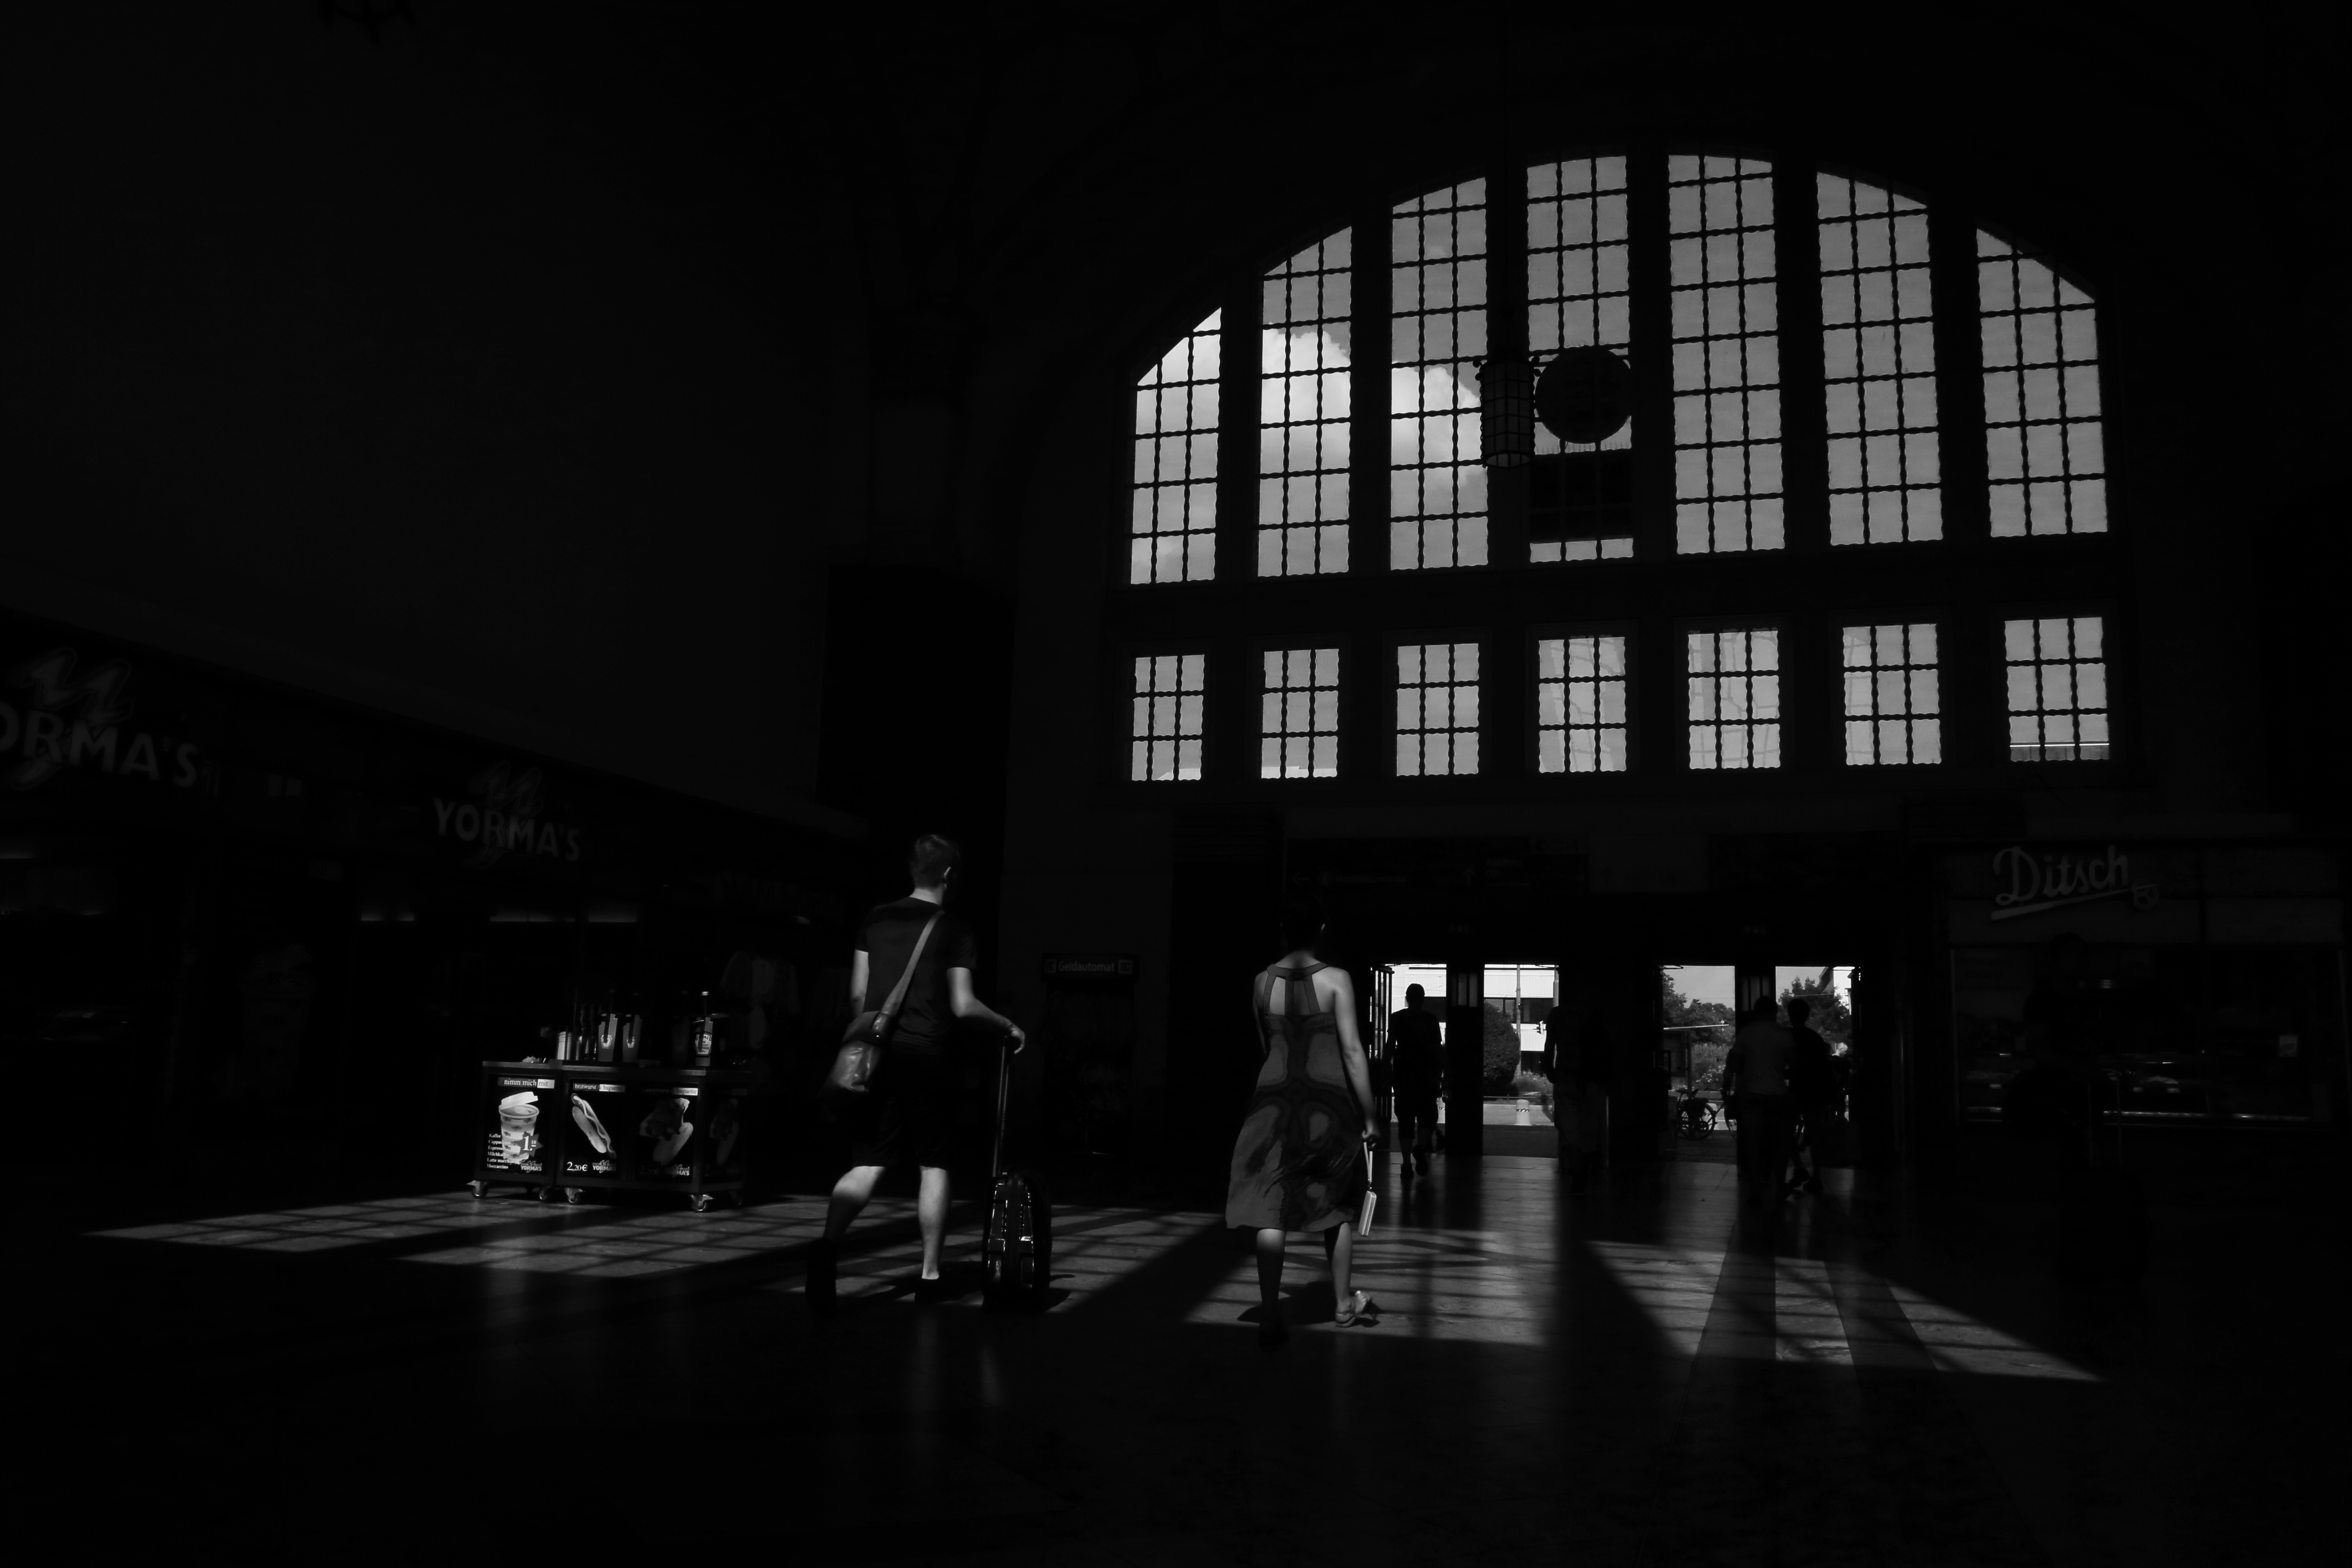
person, light, black and white, people, sun, railway, traffic, night, photography, building, hall, shadow, station, darkness, black, monochrome, lighting, streetphotography, bw, blackandwhite, blackwhite, gare, interieur, symmetry, germany, alemania, allemagne, licht, sw, schwarzweiss, bahnhof, schwarzweis, schatten, streetscene, shape, germania, hesse, hassia, hessen, leute, strassenszene, persons, platz, eisenbahn, publicplace, ffentlicher, darmstadt, halle, verkehr, geb ude, innenaufnahme, monochrome photography, film noir